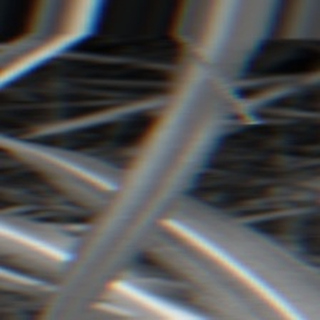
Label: sugarcane_bacterial_blight